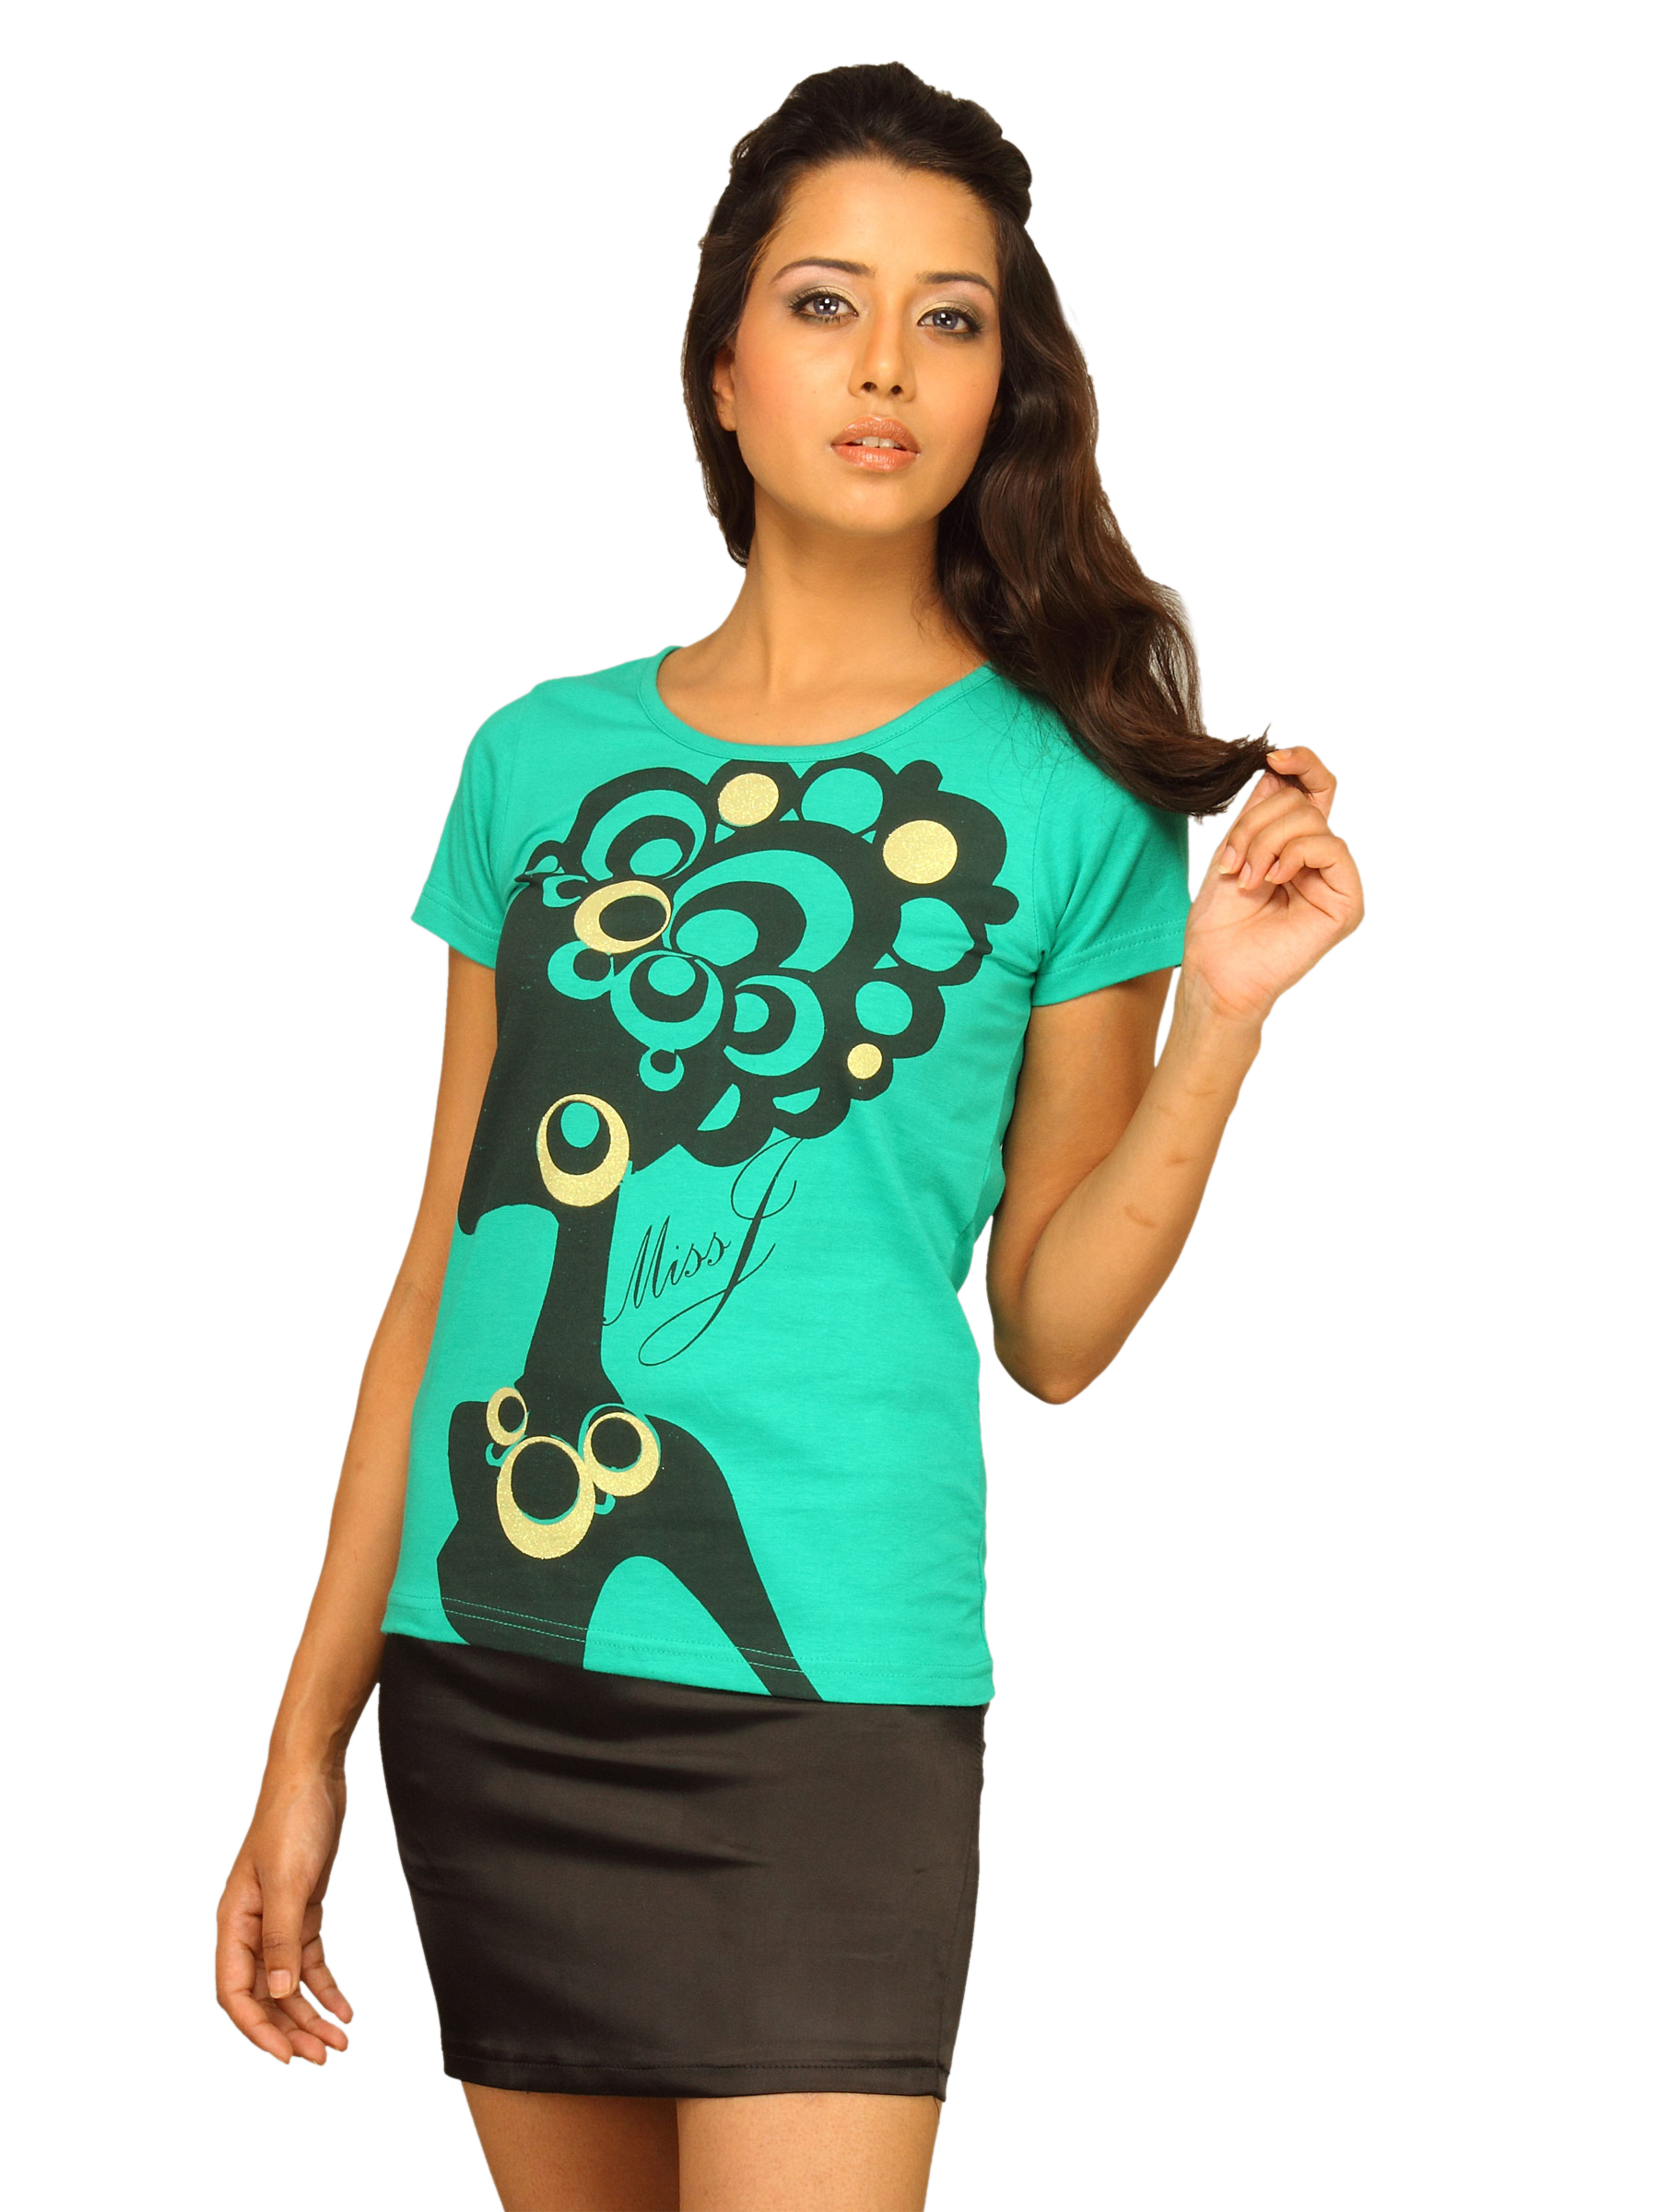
Jealous 21 Women Knit Green T-shirt
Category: Apparel / Topwear / Tshirts
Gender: Women
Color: Green
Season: Summer 2011
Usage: Casual